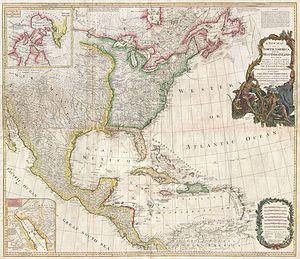
L'Isle Phelipeaux et l'Isle Pontchartrain sont des îles fantômes sur le Lac Supérieur qui étaient autrefois indiquées sur certaines cartes comme la carte Mitchell au XVIIIᵉ siècle qui situait ces îles entre la Péninsule de Keweenaw et l'Isle Royale.